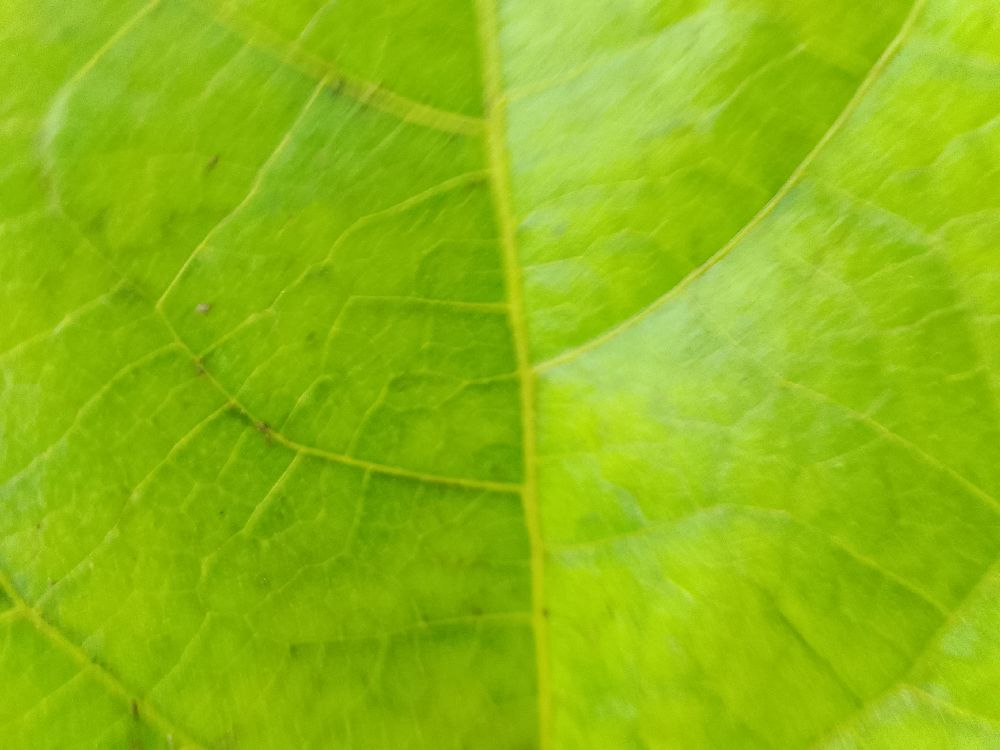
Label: healthy